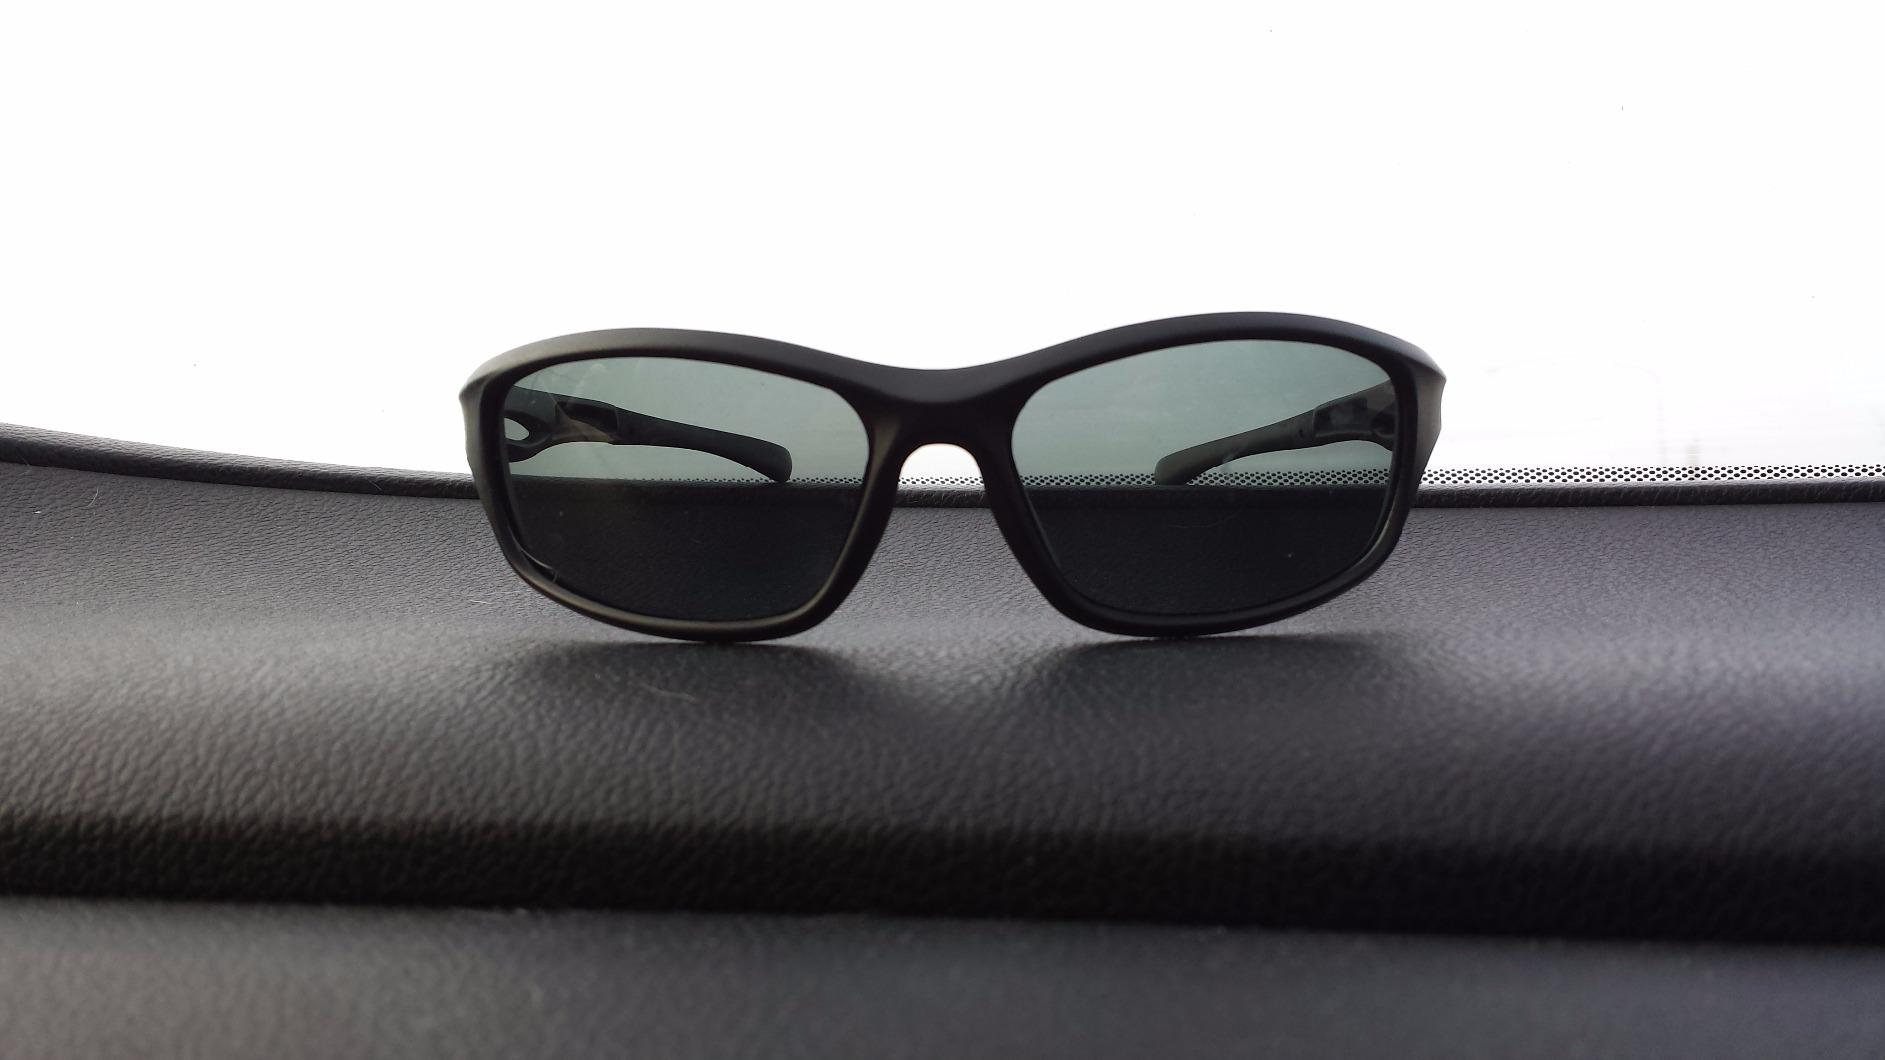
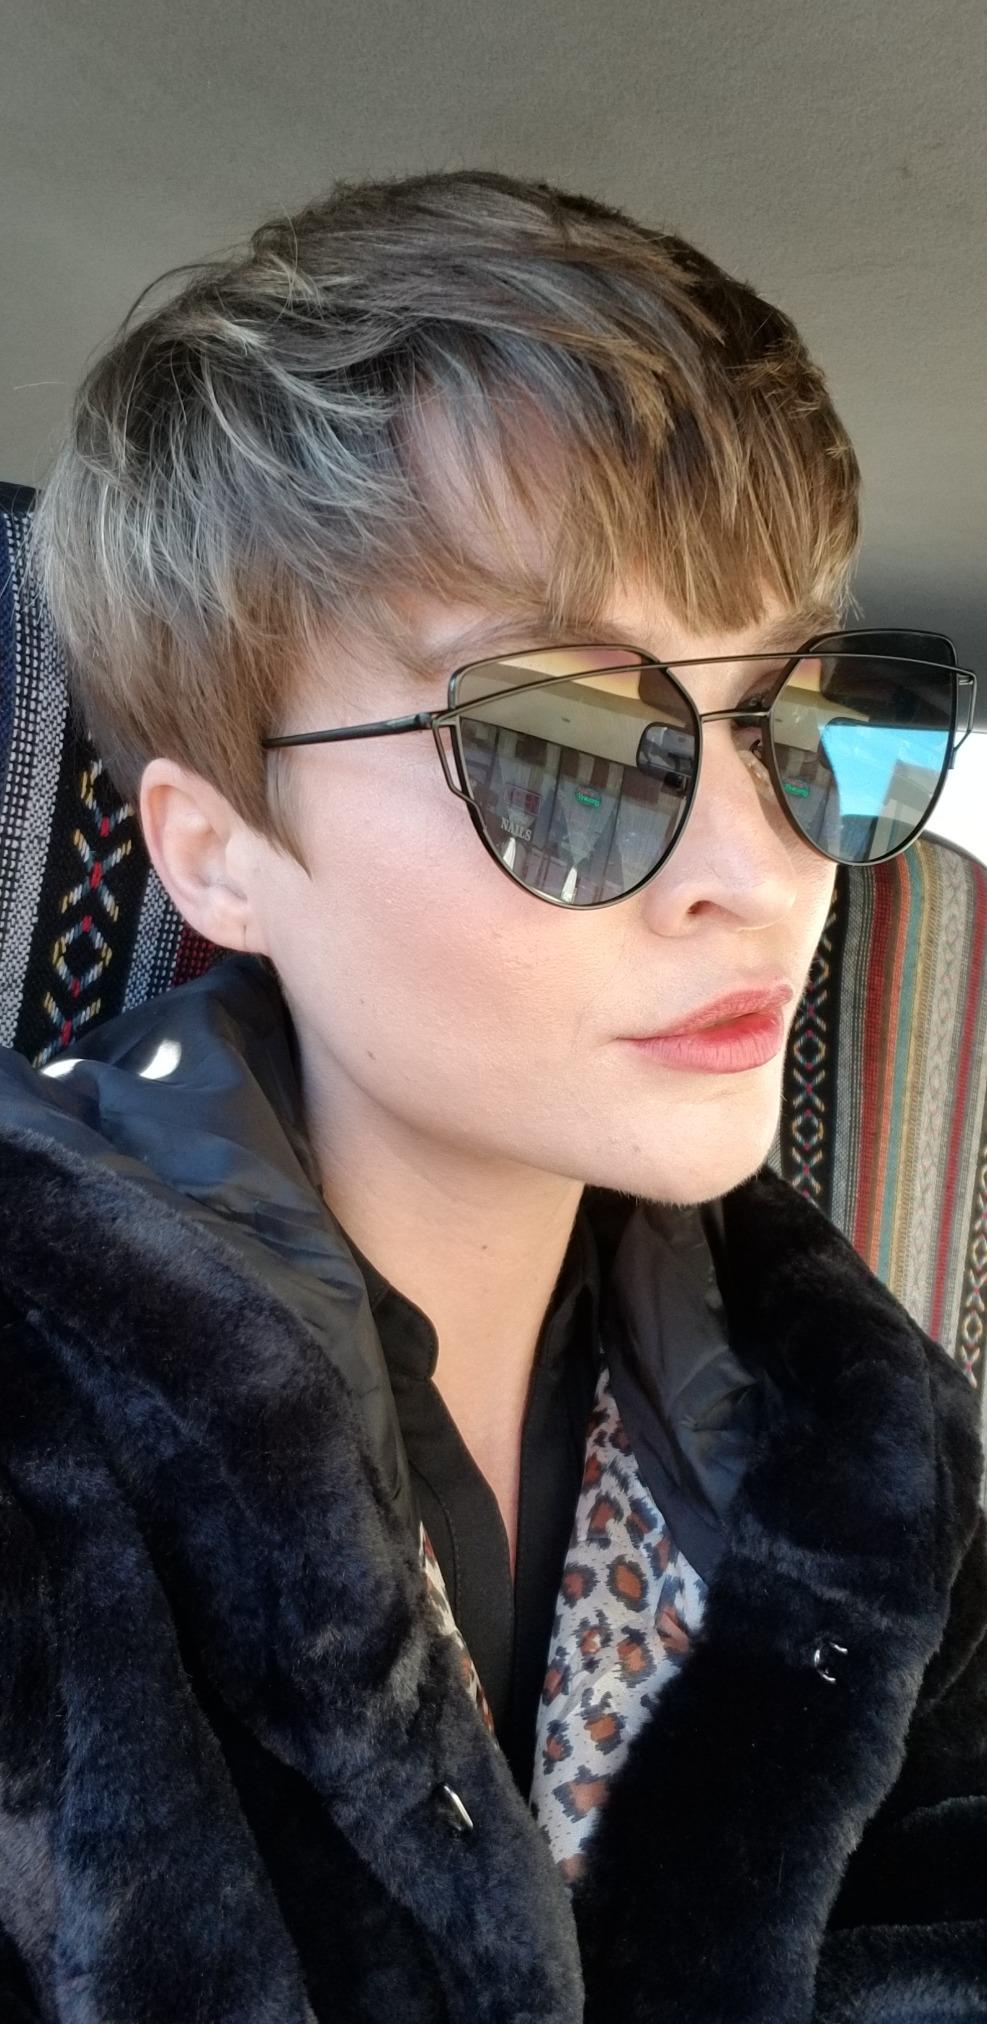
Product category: accessories_sunglasses
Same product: no